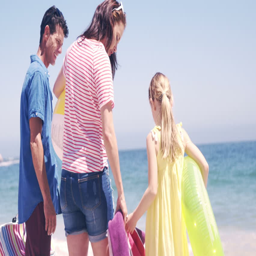
family going to the beach in slow motion